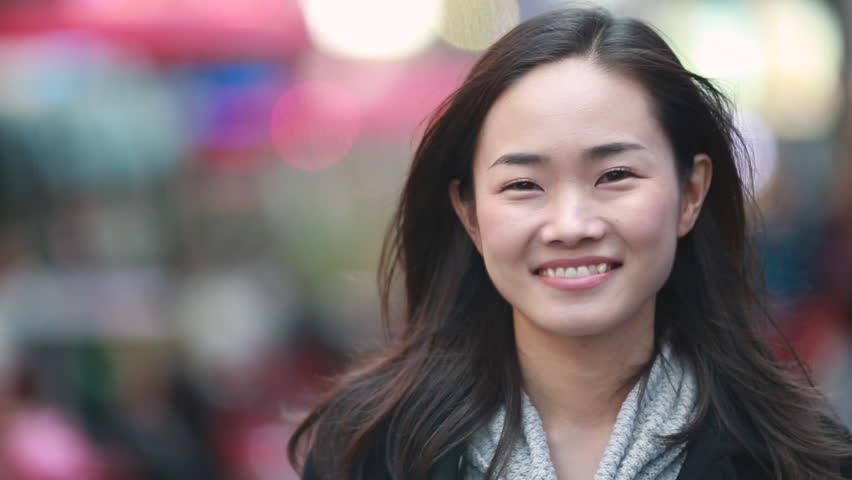
Gender: women